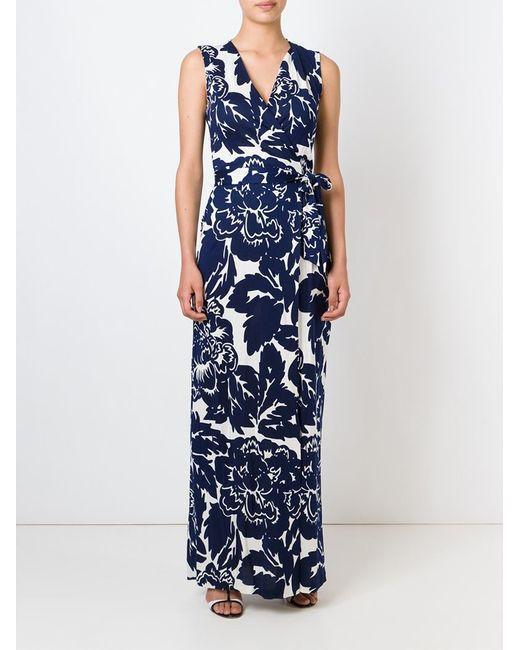
Bedrucktes Schwarz-Weiß-Kleid für Frauen